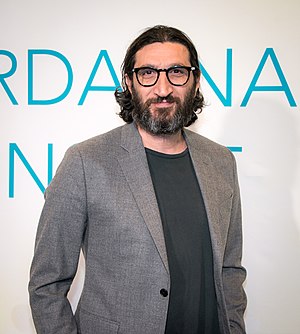
Fares Fares
Fares Fares er en libanesisk-svensk skuespiller.